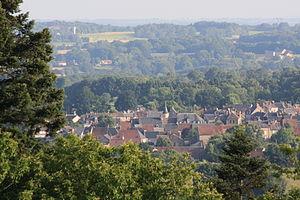
Dun-Le-Palestel vu depuis le bois de Chabannes.
Dun-le-Palestel est une commune française située dans le département de la Creuse, en région Nouvelle-Aquitaine.